Predrag Bošković

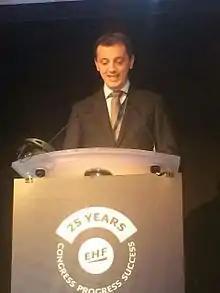
Giving a speech after election for the Vice President of the EHF (17 November 2016)

In 2011 he was the elected president of the Montenegrin Handball Association and held this position until September 2016 when he stepped down due to the candidacy for the vice-president of the European Handball Federation. In 2012 both men's and women's national teams accomplished the best results in their history. The men's national team qualified for the World Handball Championship, that was held in Spain in 2013 Few months after that, on 11 August, women's national team won the silver medal at the London 2012 Olympics. This medal is viewed as a historical achievement since it is the first Olympic medal for Montenegro since its independence in 2006. The great year for Montenegrin handball was crowned with the European Championship title which Montenegrin Women's Handball Team won on 16 December 2012.